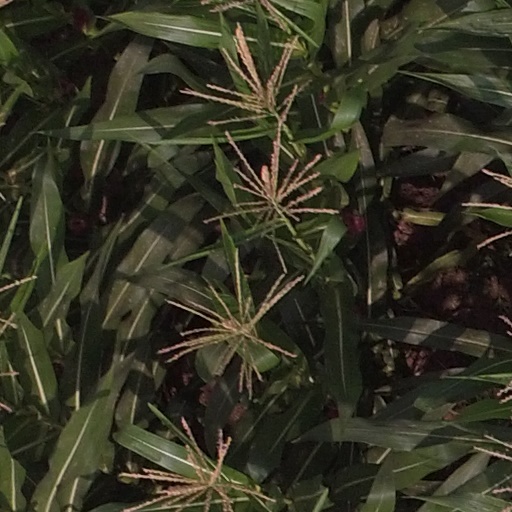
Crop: maize; corn